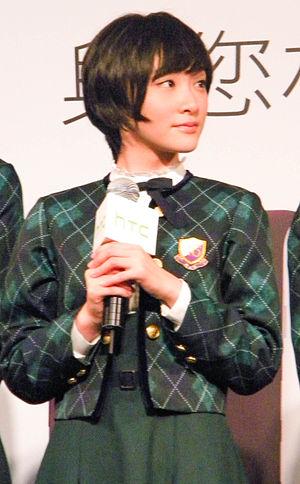
Rina Ikoma, née le 29 décembre 1995 dans la préfecture d'Akita, est une chanteuse et idole japonaise, membre du groupe féminin japonais Nogizaka46 depuis 2011 et ex-membre de son groupe rival AKB48 de février 2014 à mars 2015. Ikoma Rina annonce son diplôme de Nogizaka46